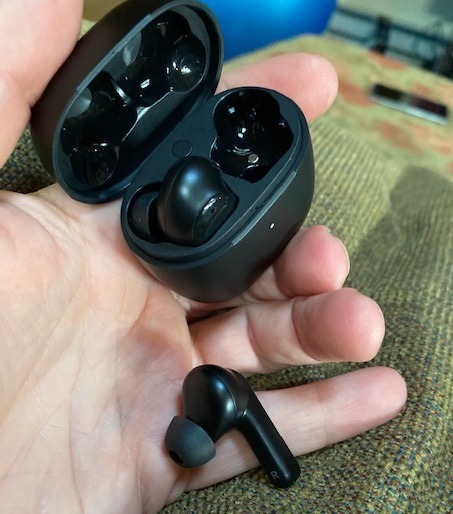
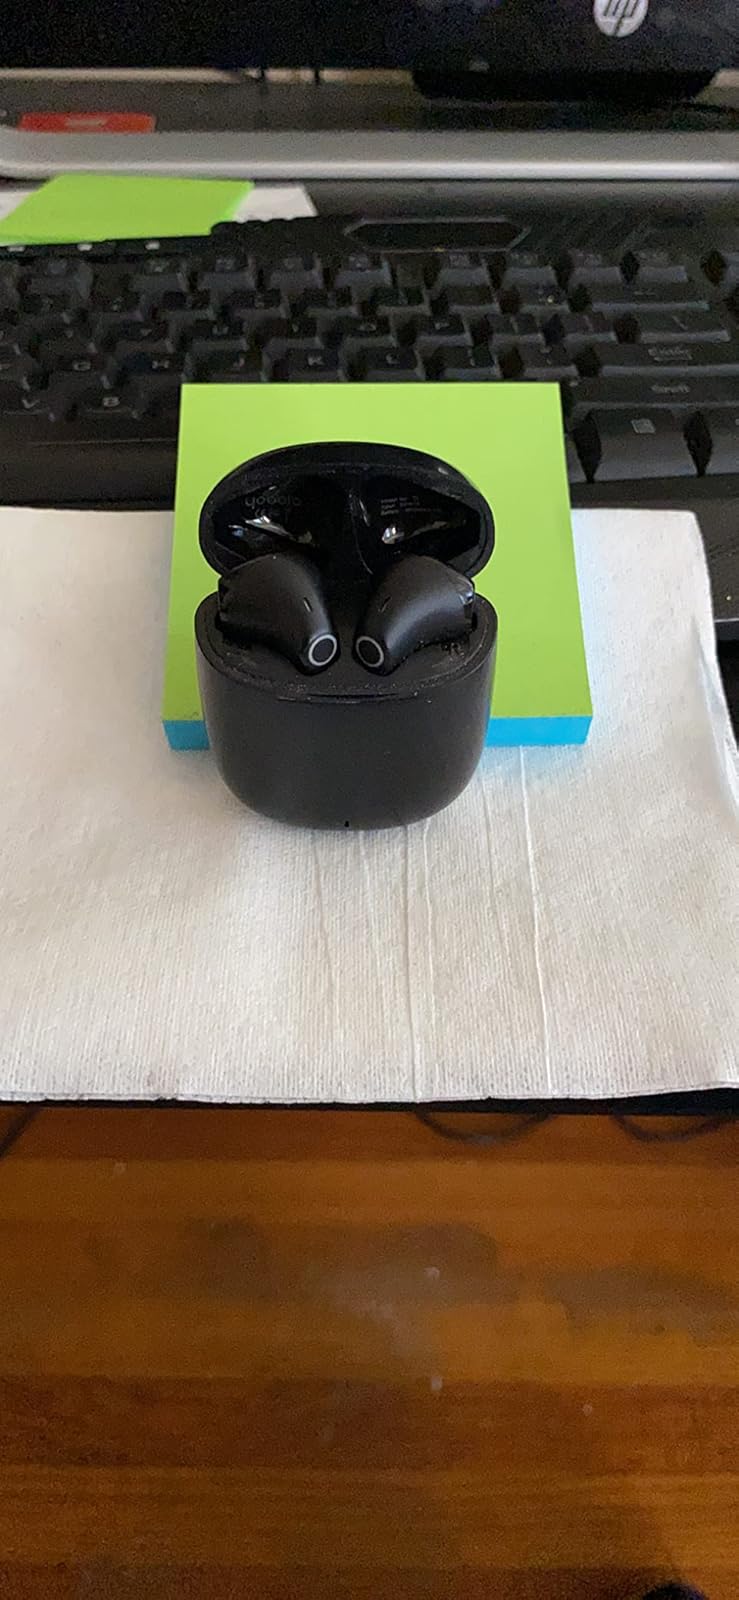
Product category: earbuds
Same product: no